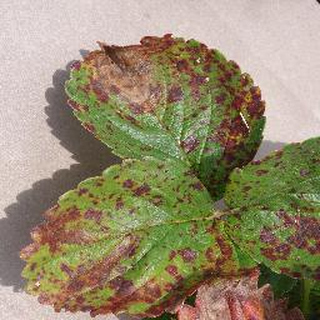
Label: strawberry_leaf_scorch